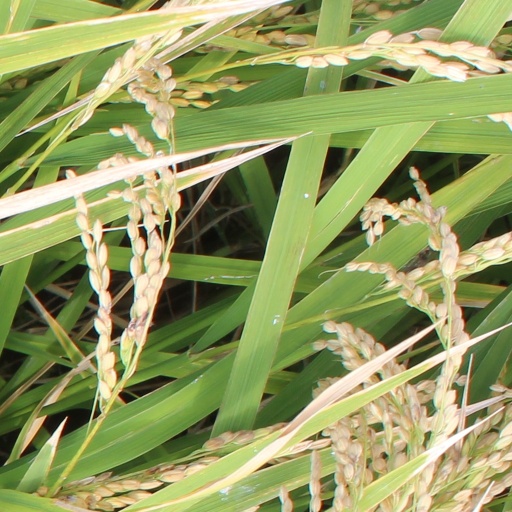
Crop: rice